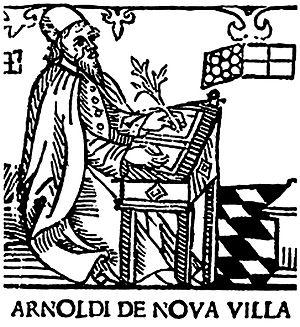
Gravure médiévale d'Arnaud de Villeneuve
Arnaud de Villeneuve, né vers 1240, peut-être en Aragon, et mort en 1311, est un illustre médecin et théologien valencien, du Moyen Âge. Il est un artisan de la réappropriation par les Européens de la médecine savante gréco-romaine après sa longue éclipse qui suit l'effondrement de l'Empire romain d'Occident. Par ses ouvrages, et son enseignement à Montpellier de la médecine de Galien, revue et simplifiée par Rhazès, il a fortement marqué les débuts de l'enseignement de la médecine à l'université.